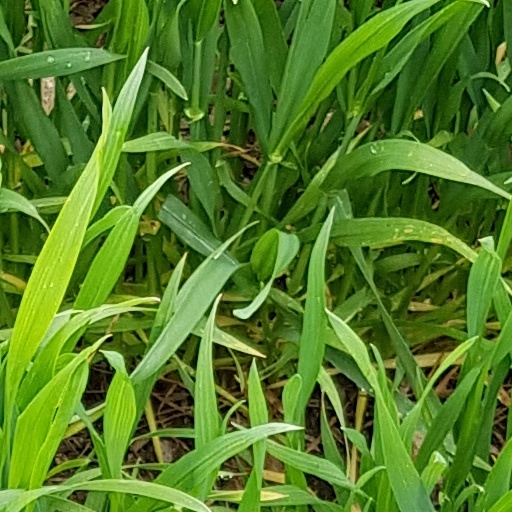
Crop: wheat